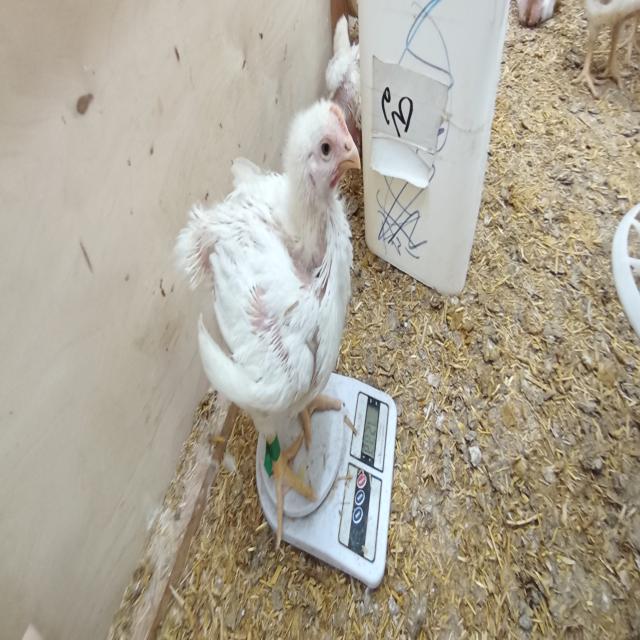
Weight: 1555 g